Bacari Alexander

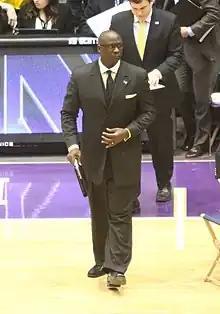
Alexander in 2015.

Bacari Torrell Alexander (born September 15, 1976) is an American college basketball coach, formerly the men's basketball head coach at Detroit Mercy. He is a former assistant coach at Michigan, Western Michigan, Ohio, and Detroit Mercy. At Michigan, Alexander was responsible for coaching the team's post players, developing defensive strategies, scouting opponents and on-court coaching. In six seasons as an assistant coach under Michigan head coach John Beilein, Michigan advanced to the NCAA tournament each year, won Big Ten Conference regular season championships in 2012 and 2014 and appeared in the Elite 8 in 2014 and the National Championship in 2013.